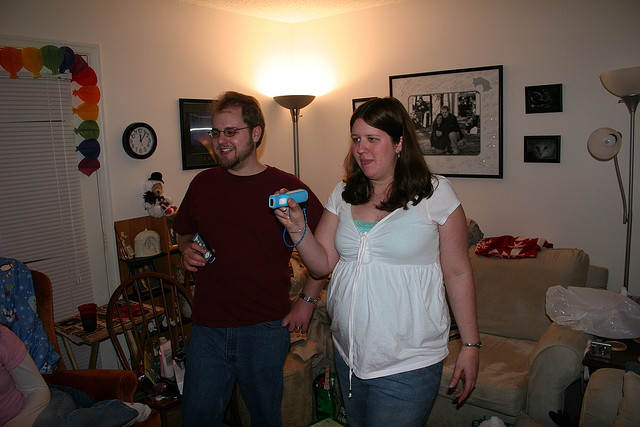
user: Given an image and a question. Answer the question in a short answer. Question: Is this a casual or formal occasion? Short Answer:
assistant: casual